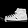
Label: Sneaker